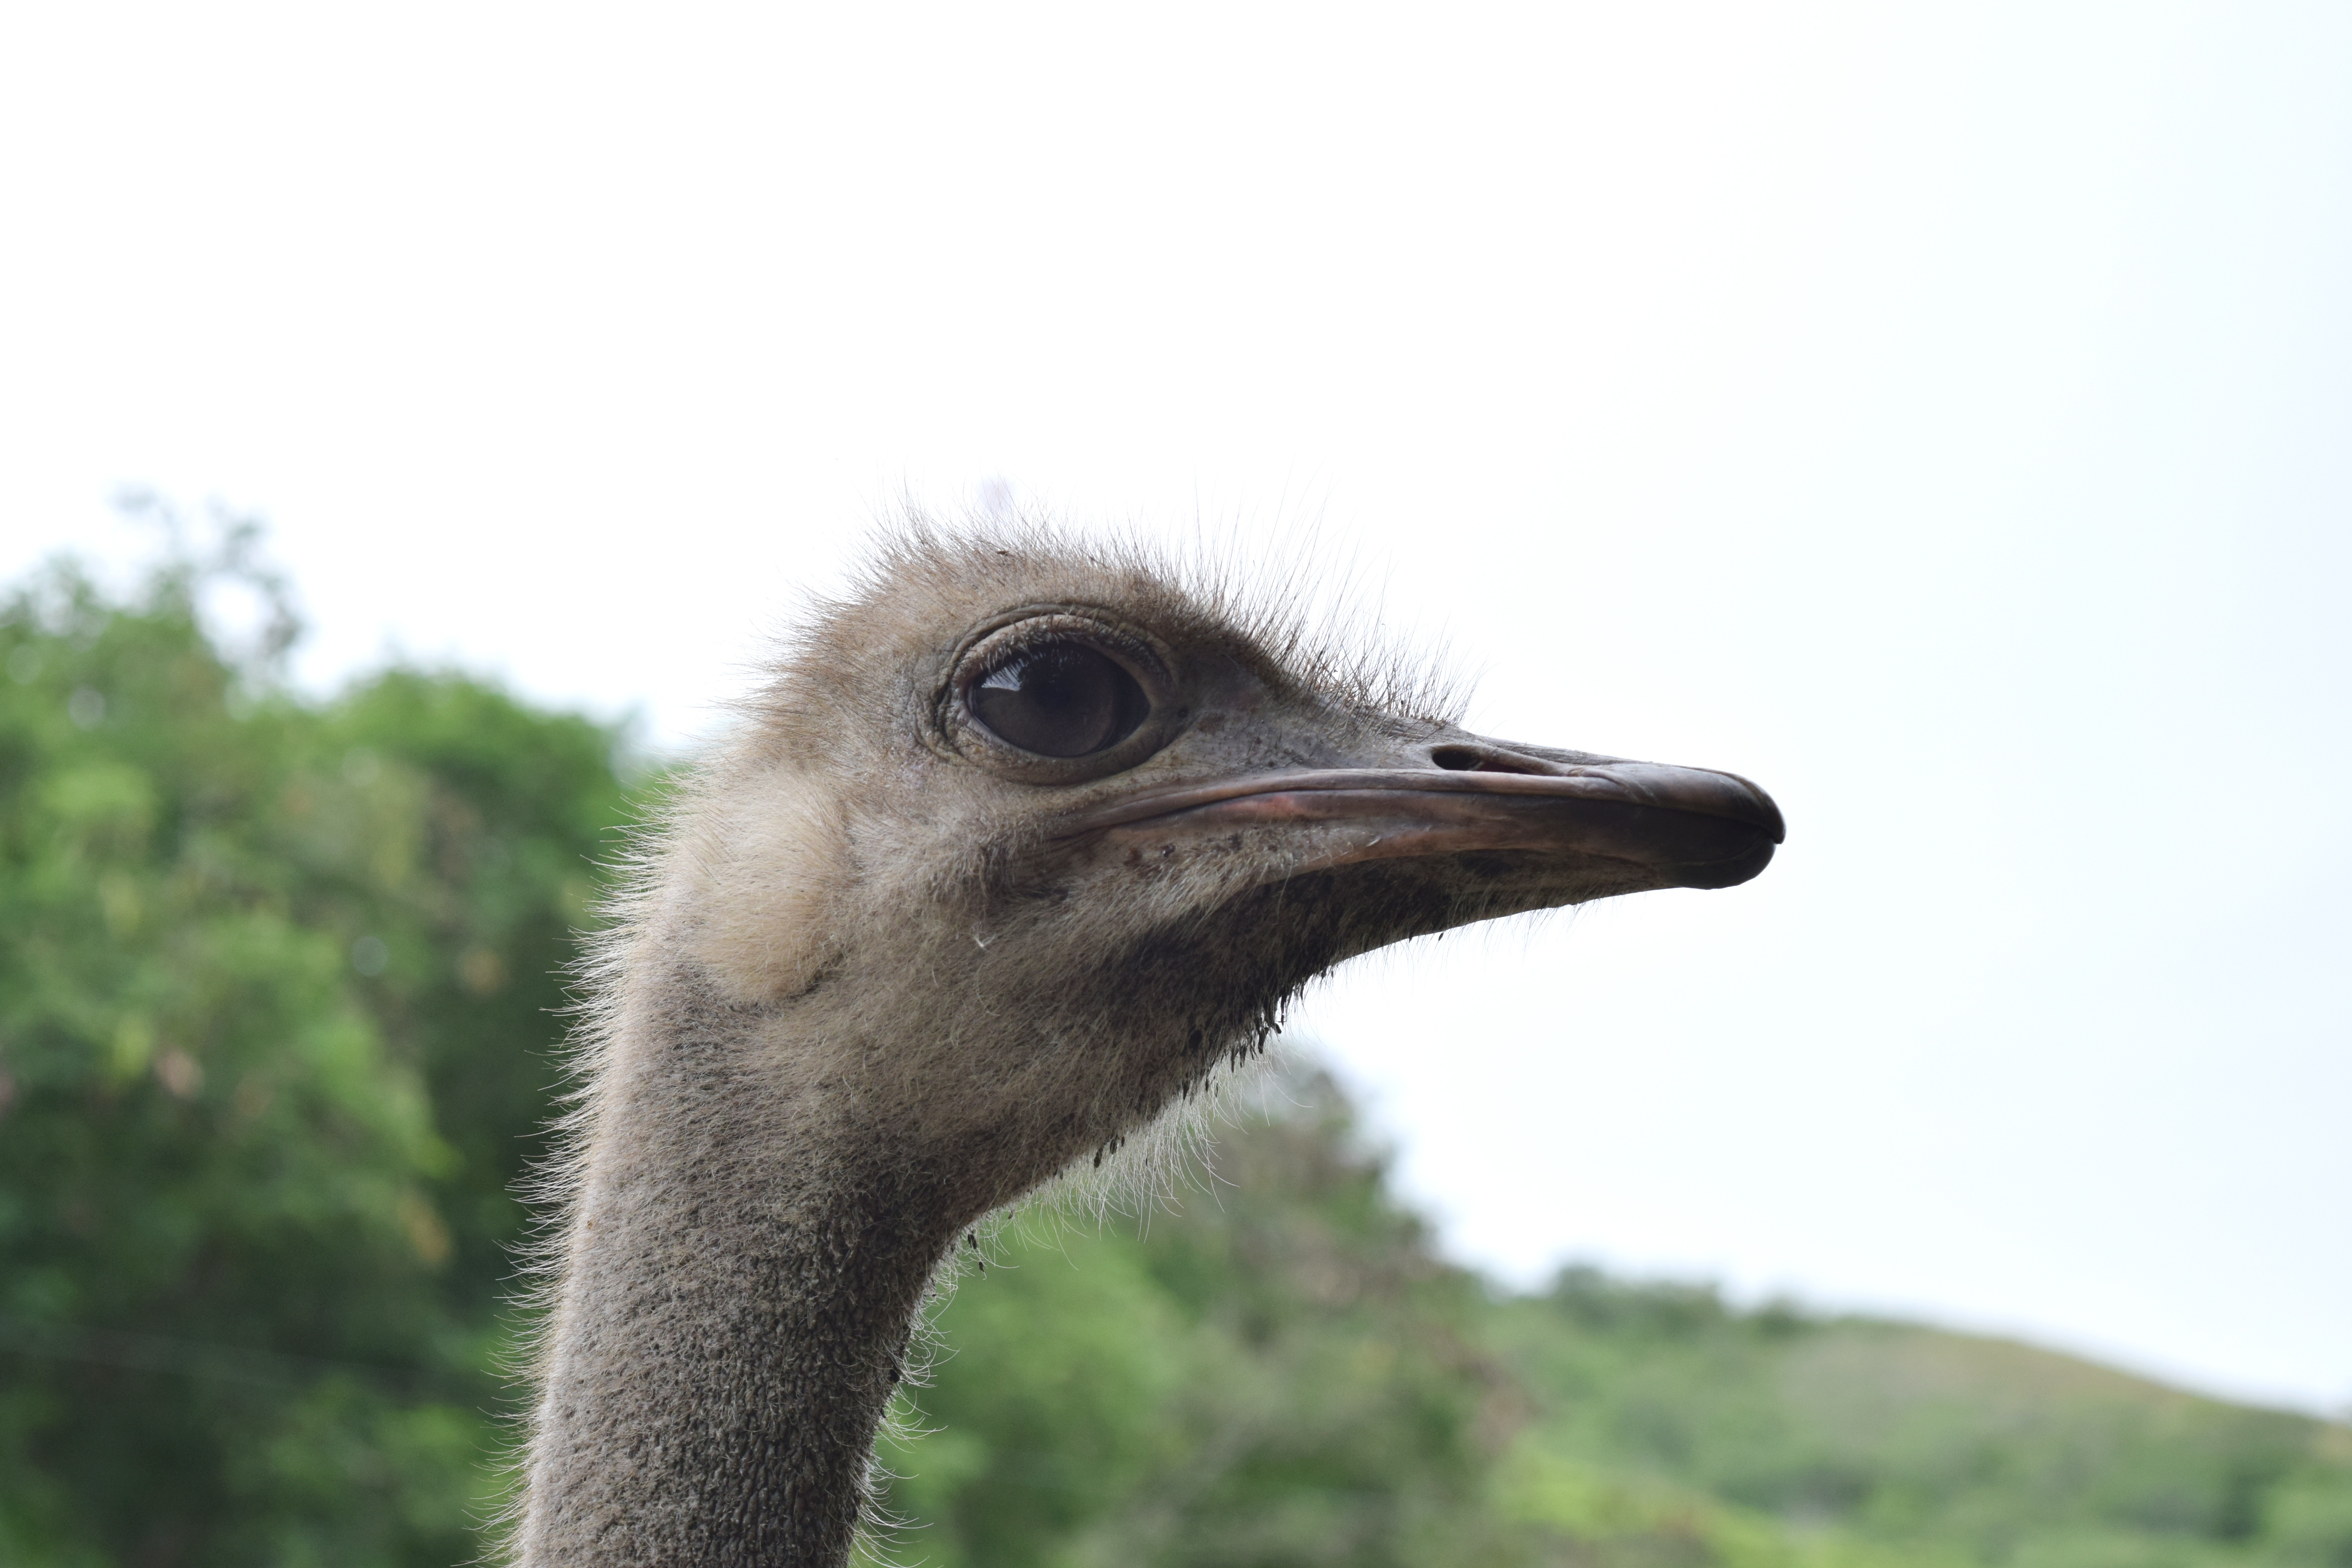
bird, peak, wildlife, beak, ostrich, fauna, close up, eyes, feathers, emu, neck, wings, vertebrate, ave, fast, ratite, flightless bird, exotic animal